List of potato chip brands

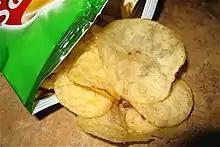
Walkers salt and vinegar

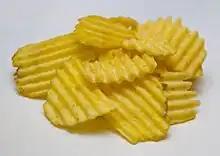
McCoy's crinkle-cut crisps

The market in the United Kingdom is led by Walkers, which held 56% of the British crisp market in 2013. Walkers is known for its wide variety of crisps with the most popular flavors being Cheese & Onion, Salt & Vinegar, Prawn Cocktail, Beef and Onion, Roast Chicken, Smoky Bacon, Worcester Sauce, Pickled Onion, Tomato Ketchup, and Salt & Shake / Original. More exotic flavors are Thai sweet chili, roast pork and creamy mustard sauce, lime and Thai spices, chicken with Italian herbs, Spicy Sriracha, BBQ Pulled Pork, sea salt and cracked black pepper, sea salt and cider vinegar, spicy and aromatic curry, turkey and bacon, caramelized onion and sweet balsamic vinegar, Stilton and cranberry. Since 2008, Walkers has launched its "Do Us a Flavour" campaign, challenging the British public to think up unique flavors for their crisps. Six flavors were chosen from among the entries and released as special editions. In 2014 the public had to pick one of Walkers' base ingredients, which was made up of six flavors from around the UK—Somerset Cheddar, Devonshire Chicken, Norfolk Pork, Dorset Sour Cream, Vale of Evesham Tomatoes and Aberdeen Angus Beef—then add their own unique flavor. In 2018 Walkers launched six new flavors to celebrate the brand's 70th birthday, with each flavor representing a different decade.